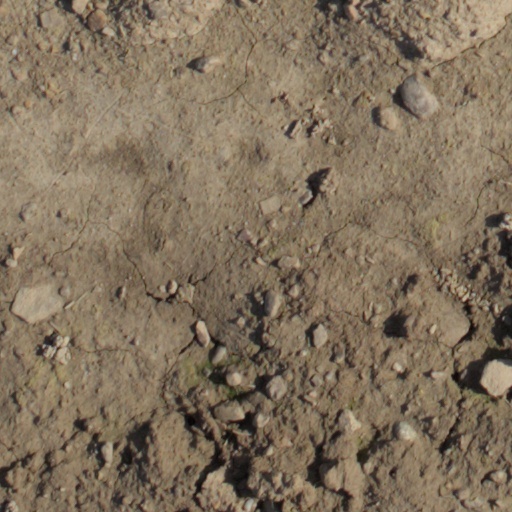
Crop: wheat